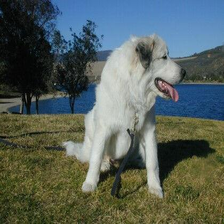
Species: dog
Breed: great pyrenees